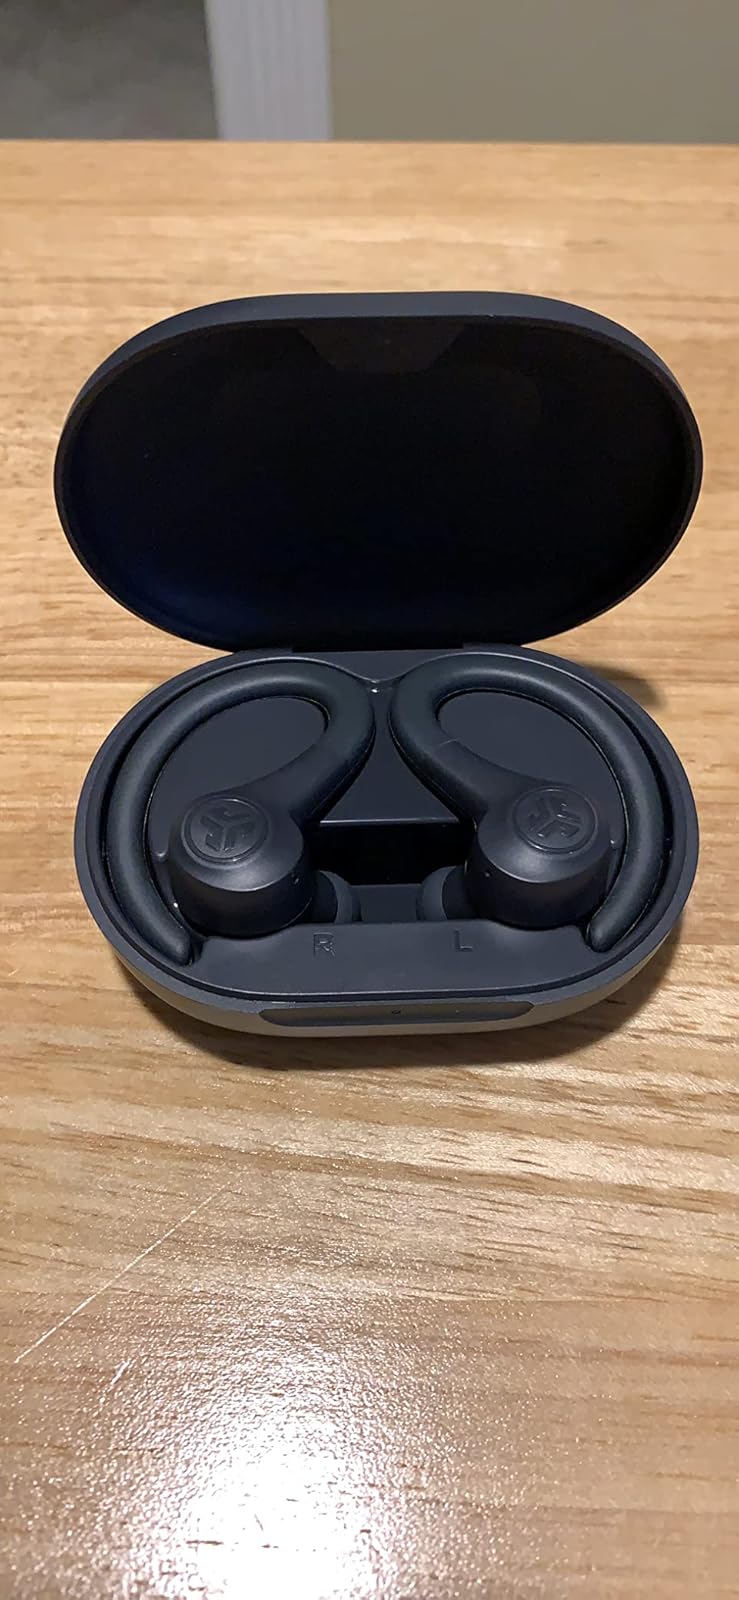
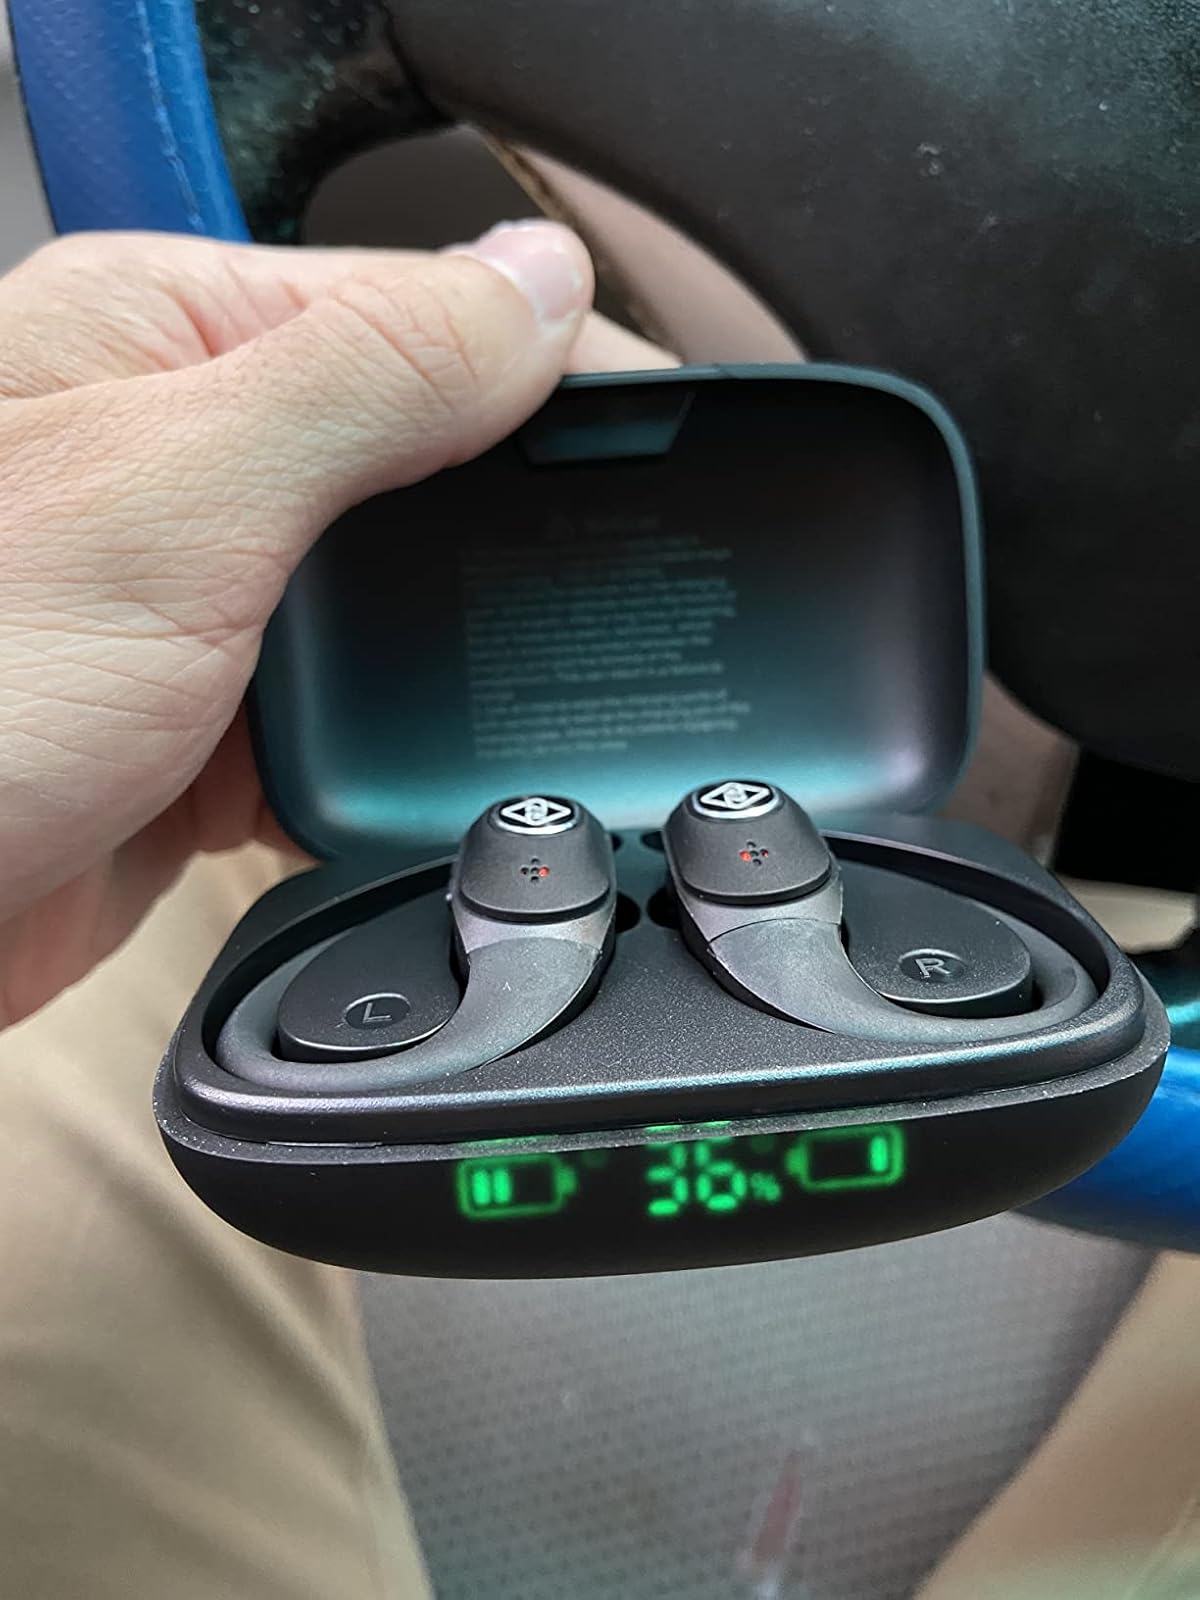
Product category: earbuds
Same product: no